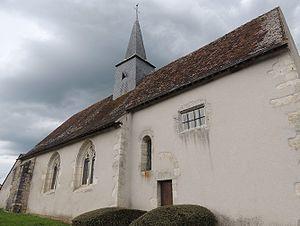
Église Saint-Pierre de Pray, facade Sud avec un aperçu du caquetoir à l'entrée à gauche de la photo, avec les 2 grandes baies gothiques percées au XVe s avec son clocher cours en ardoises, avec quelques petites ouvertures plus romanes et un tout petit aperçu du chevet plat en haut à droite
Cet article recense les monuments historiques de Loir-et-Cher, en France.
Pray est une commune française située dans le département de Loir-et-Cher, en région Centre-Val de Loire.
L'église Saint-Pierre est une église catholique située à Pray, en France.